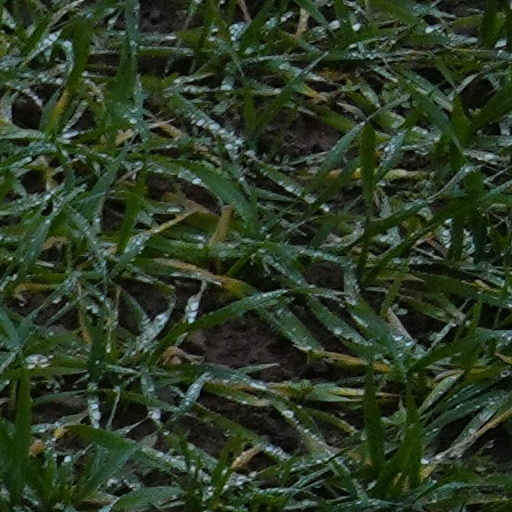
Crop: wheat